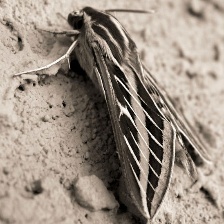
Species: WHITE LINED SPHINX MOTH